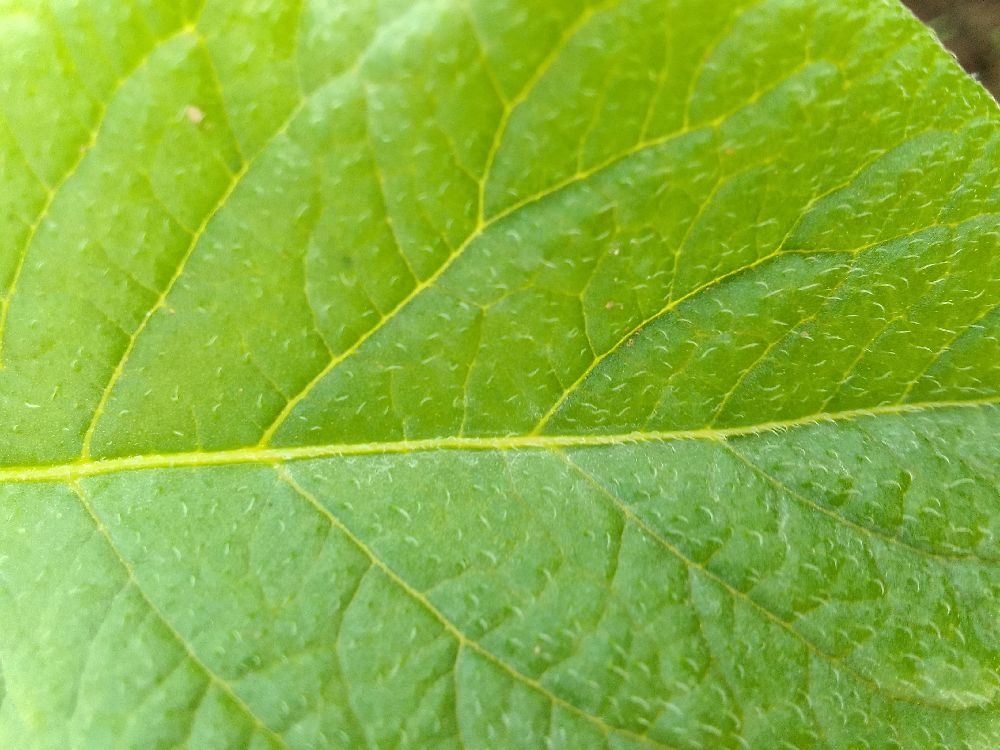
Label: Healthy